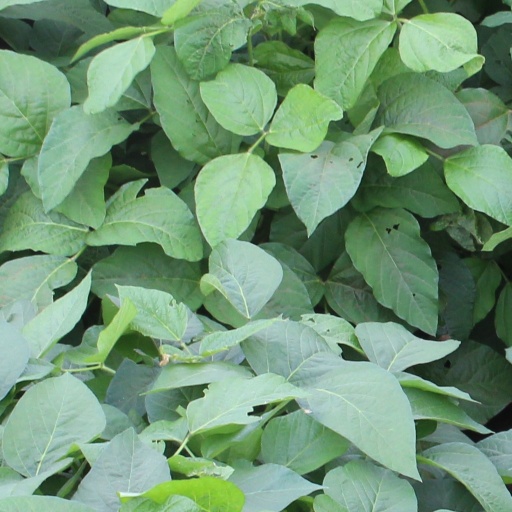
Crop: soybean